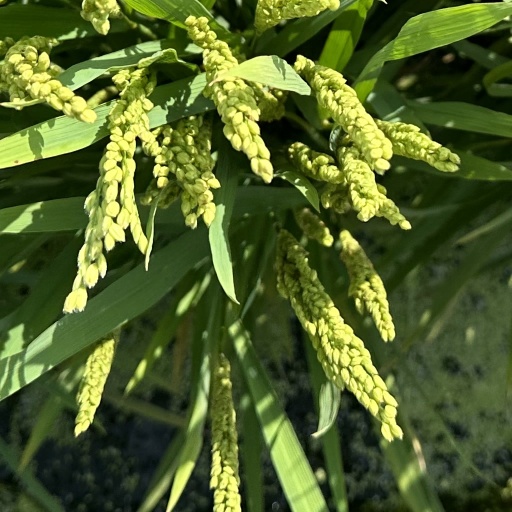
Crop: rice